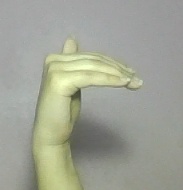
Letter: khaa